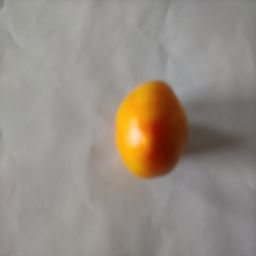
Crop: Tomato
Quality: Ripe